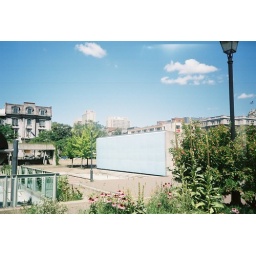
blank blue screen in seemingly abandoned park in montreal